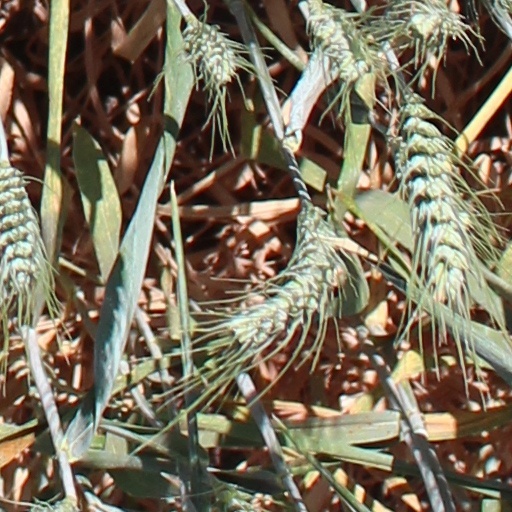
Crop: wheat